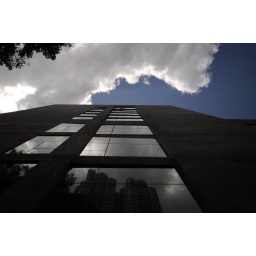
~reflections of an apartment in the glass windows of Gurney Plaza..~